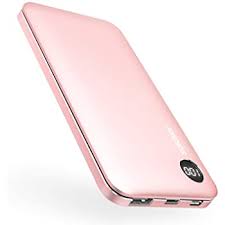
Waste category: battery